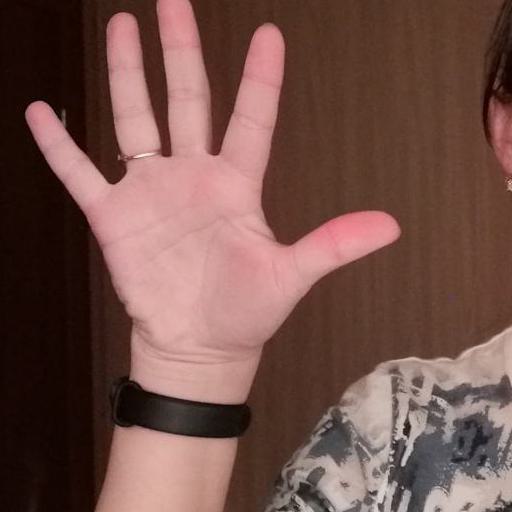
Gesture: palm